Thomas Maitland Cleland

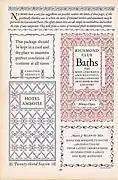
Borders designed for American Type Founders

Cleland began his career as a book designer for the Caslon Press and created title pages for Merrymount Press. Daniel Berkeley Updike of the Merrymount Press was a mentor who encouraged him to strive for perfection with commissions and criticism. When the Caslon Press folded in 1900, Cleland acquired a small foot-powered press and some fonts and launched his own printing shop from a room he constructed in his father's basement. He managed to produce two small books along with small job printing projects. His work caught the notice of printing enthusiasts in Boston, who persuaded him to move his operation there and launch the Cornhill Press.